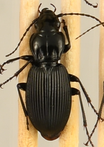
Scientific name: Pterostichus lachrymosus
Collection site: Mountain Lake Biological Station NEON (MLBS), plot MLBS_009